Fuyang Normal University

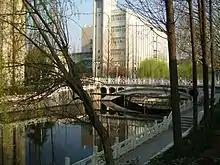
Fuyang Normal University east campus

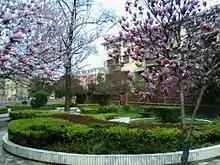
Fuyang Normal University east campus

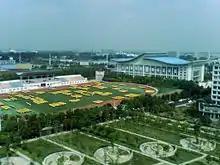
Freshman military training at the west campus

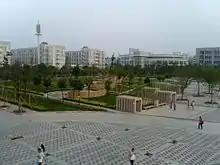
Fuyang Normal University west campus

Fuyang Normal University, previously known as Fuyang Teachers College, is an institution of higher learning in Fuyang city, Anhui province, China. It is the largest institution of higher learning in the city of Fuyang.